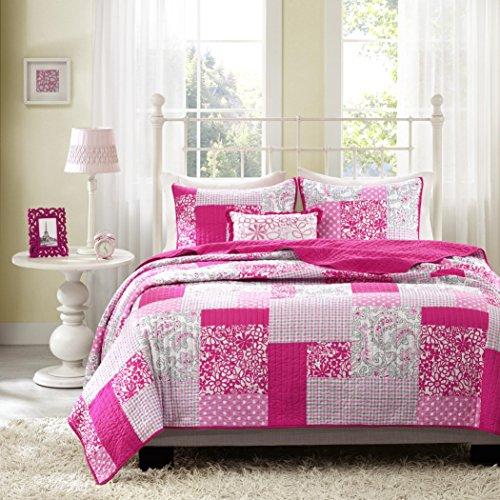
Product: Mi-Zone Abbey Twin/Twin XL Girls Quilt Bedding Set - Hot Pink, Pieced Floral, Polka Dot, Paisley – 3 Piece Teen Girl Bedding Quilt Coverlets – Ultra Soft Microfiber Bed Quilts Quilted Coverlet
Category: Home & Kitchen | Bedding | Kids' Bedding | Bedding Sets & Collections | Bedspread & Coverlet Sets
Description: Great Condition.
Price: $47.26
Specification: ProductDimensions:68x90x1.5inches|ItemWeight:4.75pounds|ShippingWeight:4.75pounds(Viewshippingratesandpolicies)|Manufacturer:MiZone|ASIN:B00MQO1OBC|Itemmodelnumber:MZ80-233